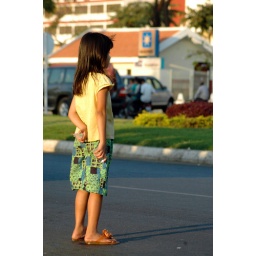
A girl in downtown Phnom Penh waits to cross the street.